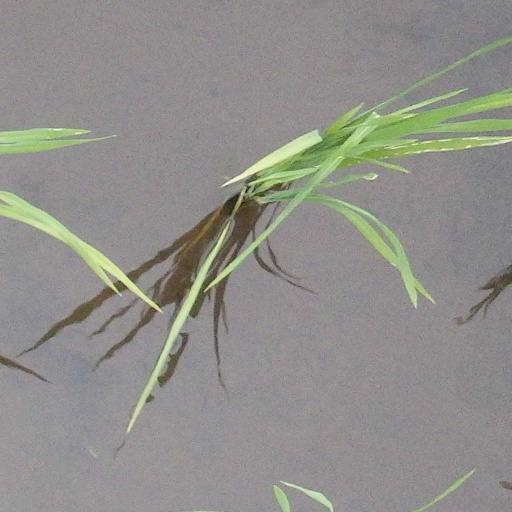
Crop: rice